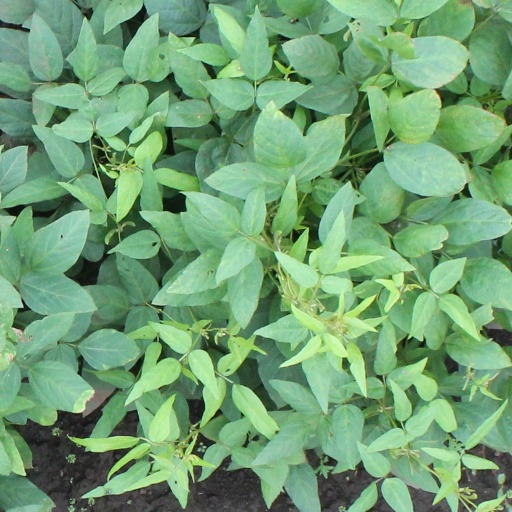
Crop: soybean